Cássia Eller

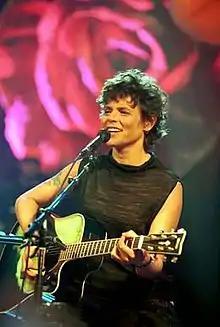
Eller performing in 2001

Cássia Rejane Eller (Portuguese: ) (December 10, 1962 – December 29, 2001) was a Brazilian singer, composer, and multi-instrumentalist, regarded as one of the greatest representatives of Brazilian rock in the 1990s.